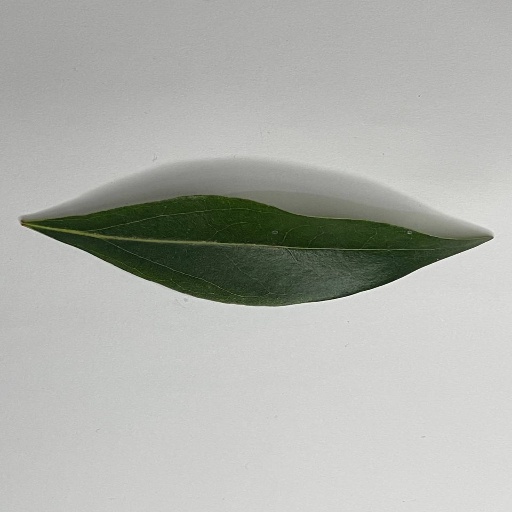
Species: Camphor
Leaf condition: Healthy Leaf